Queen Anne style architecture

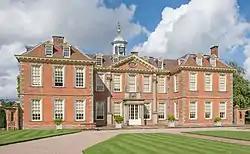
Hanbury Hall in Worcestershire is about as large a building as is found in the English Queen Anne style.

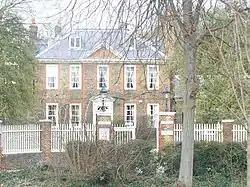
Douglas House, Petersham, early 18th century

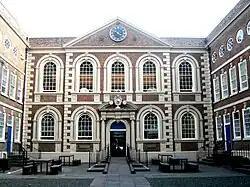
Bluecoat Chambers in Liverpool (1717), in a version of the original Queen Anne style

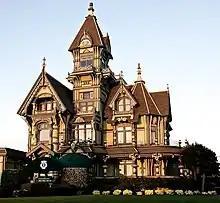
The Carson Mansion, located in Eureka, California, is widely considered to be one of the most extreme examples of American Queen Anne style.

The Queen Anne style of British architecture refers to either the English Baroque architecture of the time of Queen Anne (who reigned from 1702 to 1714) or the British Queen Anne Revival form that became popular during the last quarter of the 19th century and the early decades of the 20th century. In other English-speaking parts of the world, New World Queen Anne Revival architecture embodies entirely different styles.